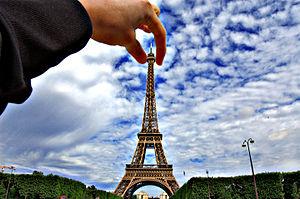
Imbattable est une série de bande dessinée franco-belge écrite et dessinée par Pascal Jousselin. La série est une parodie des comics américains mettant en scène un super-héros, Imbattable, dans un environnement typiquement français très calme et non-violent à l'opposé des États-Unis dépeints dans les comics. Imbattable mène une vie caractéristique d'un Français moyen idéalisé de Province, entre les achats de légumes au marché, les goûters chez sa mémé et ses activités de redresseur de tort, comme le montrent les titres des tomes 1 et 2.